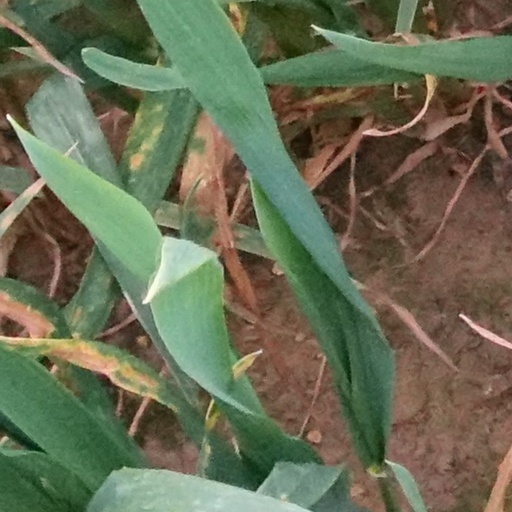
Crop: wheat